Legnano

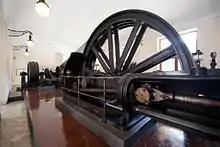
Thermal power station Regina Margherita, exposed to the Museo Nazionale Scienza e Tecnologia Leonardo da Vinci in Milan. It was built by Franco Tosi Meccanica in 1895.

In 1915, when Italy entered into World War I, Legnano had a population of 28,757. Between the end of the 19th and the beginning of the 20th century, there was a strong population increase due to immigration, driven by the development of industry, which constituted a lure of workers and service workers. During the war, the industries of Legnano also converted their plants for the production of war supplies.